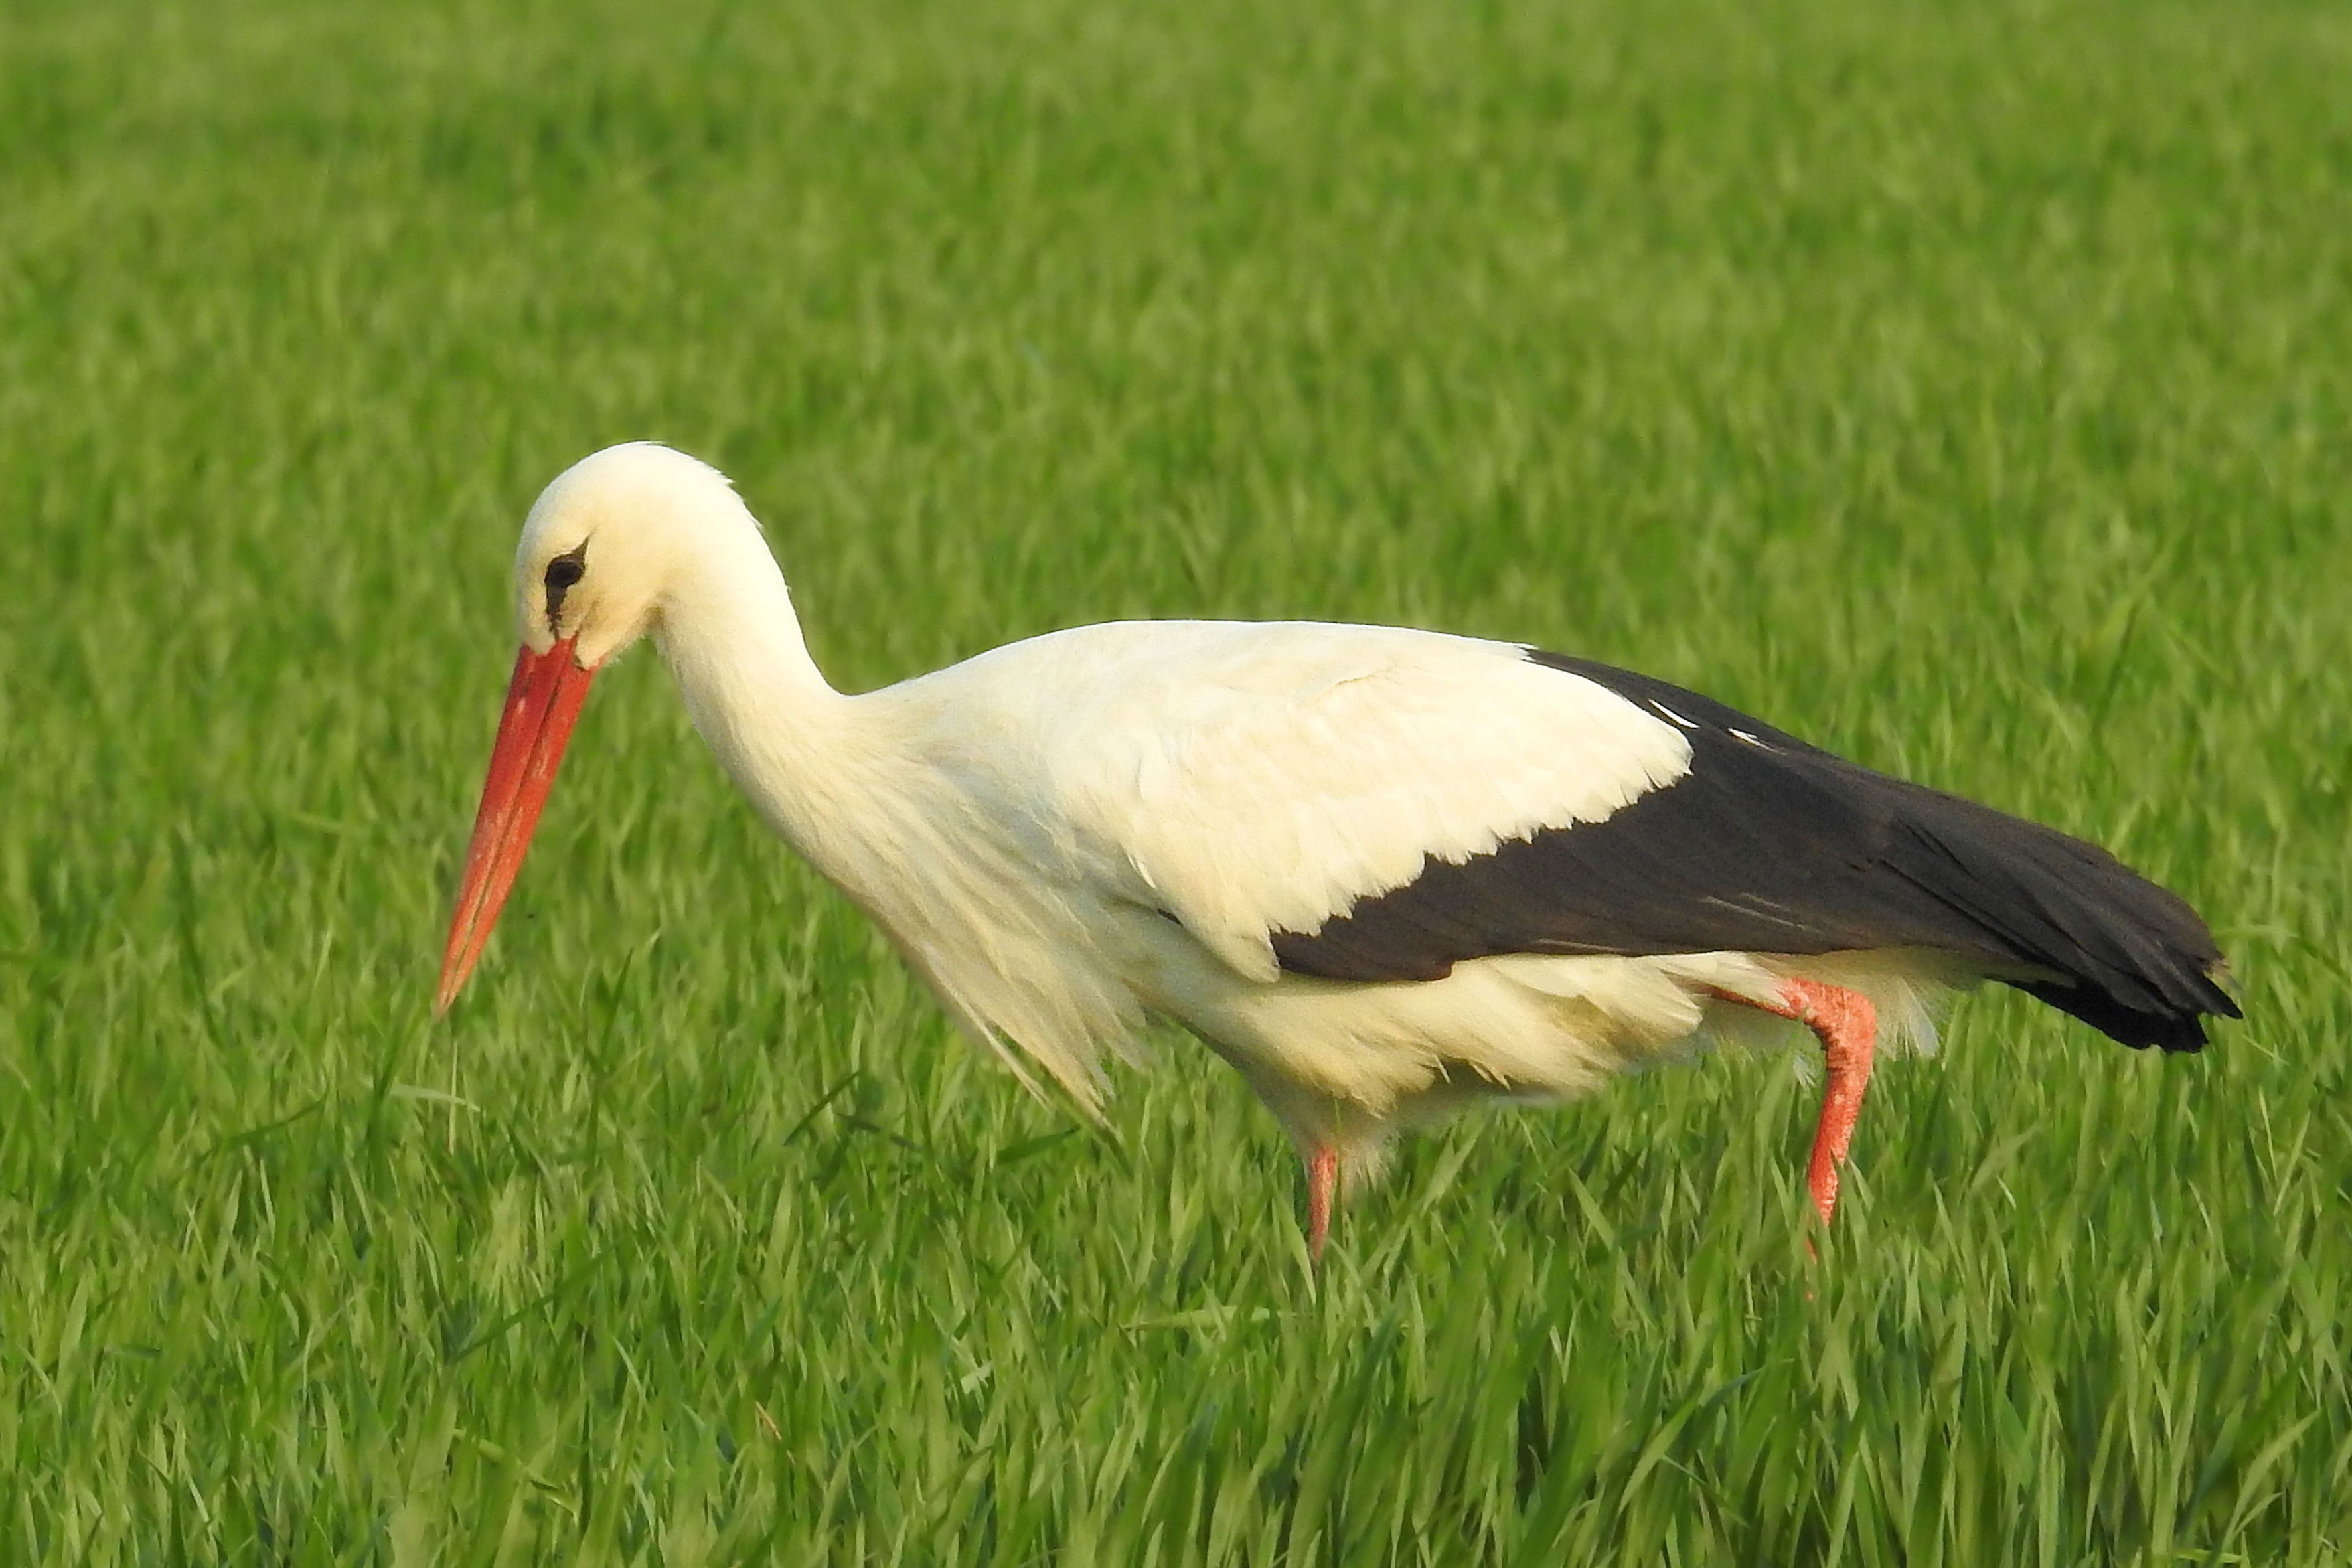
nature, bird, wing, meadow, wildlife, spring, beak, feather, fauna, stork, birds, vertebrate, ibis, foraging, white stork, rattle stork, large beak, ciconiiformes